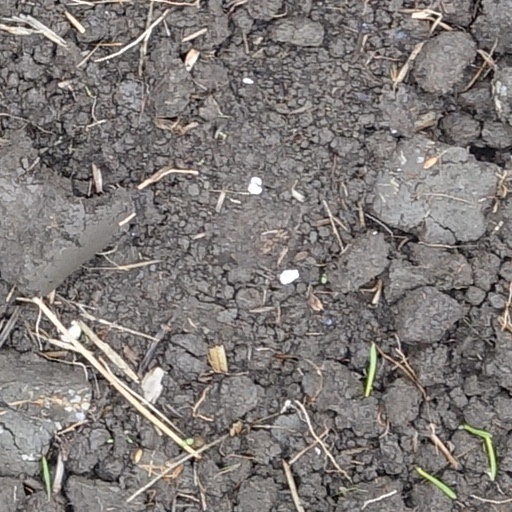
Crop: wheat